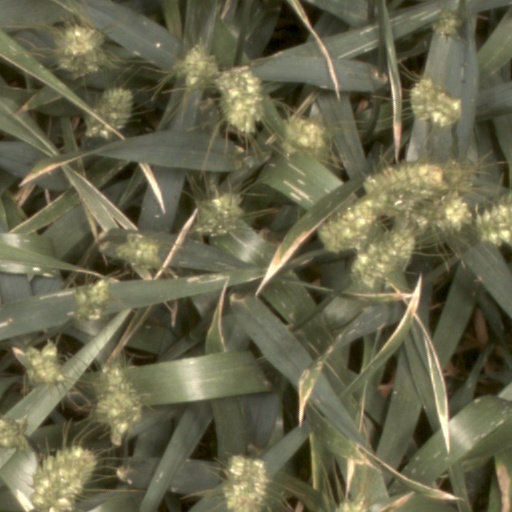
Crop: wheat